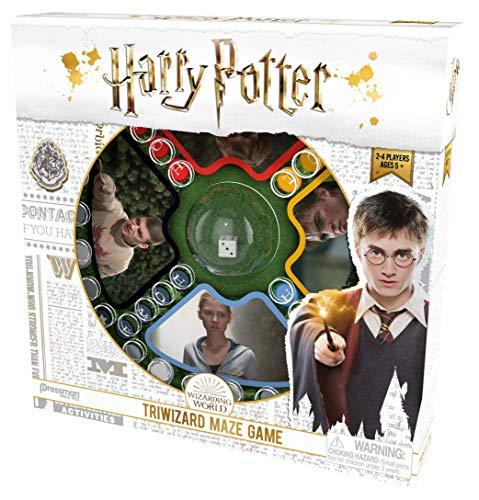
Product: Pressman Harry Potter Tri-Wizard Tournament Game
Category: Toys & Games | Dress Up & Pretend Play | Pretend Play
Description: Perfect for the Harry Potter Super fan.
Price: $5.99
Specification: ASIN:B01LYHF6ER|ShippingWeight:12.8ounces(Viewshippingratesandpolicies)|DomesticShipping:ItemcanbeshippedwithinU.S.|InternationalShipping:ThisitemcanbeshippedtoselectcountriesoutsideoftheU.S.LearnMore|DateFirstAvailable:September14,2016